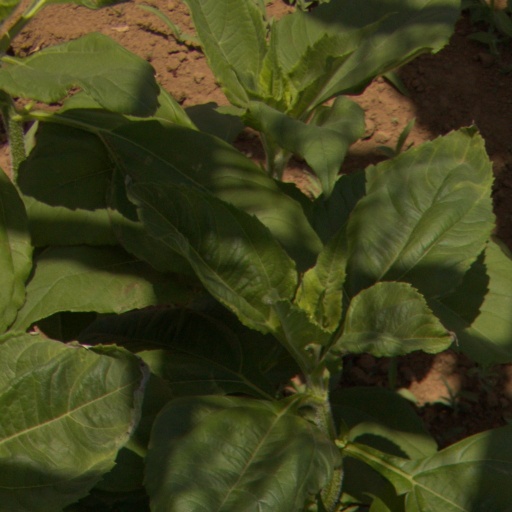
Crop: Jerusalem artichoke